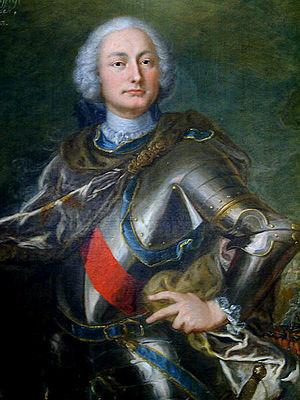
Louis-Auguste-Augustin d'Affry, né le 28 août 1713 à Versailles, mort le 10 juin 1793 à Saint-Barthélemy, est un général de l'ancien régime qui s'est illustré dans l'armée et la diplomatie et a survécu à la Révolution en restant fidèle au roi Louis XVI.
Louis-Auguste est un prénom masculin.